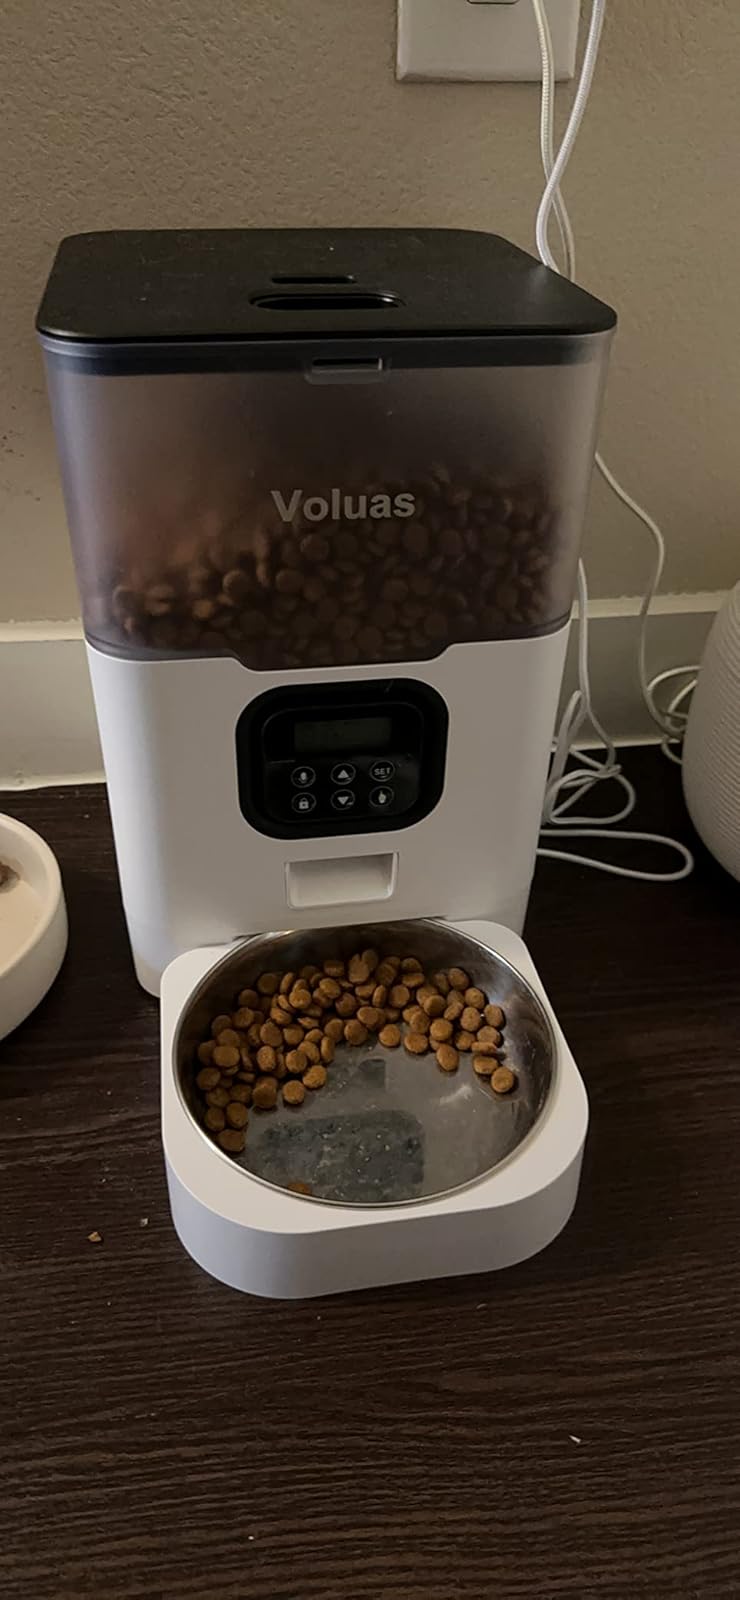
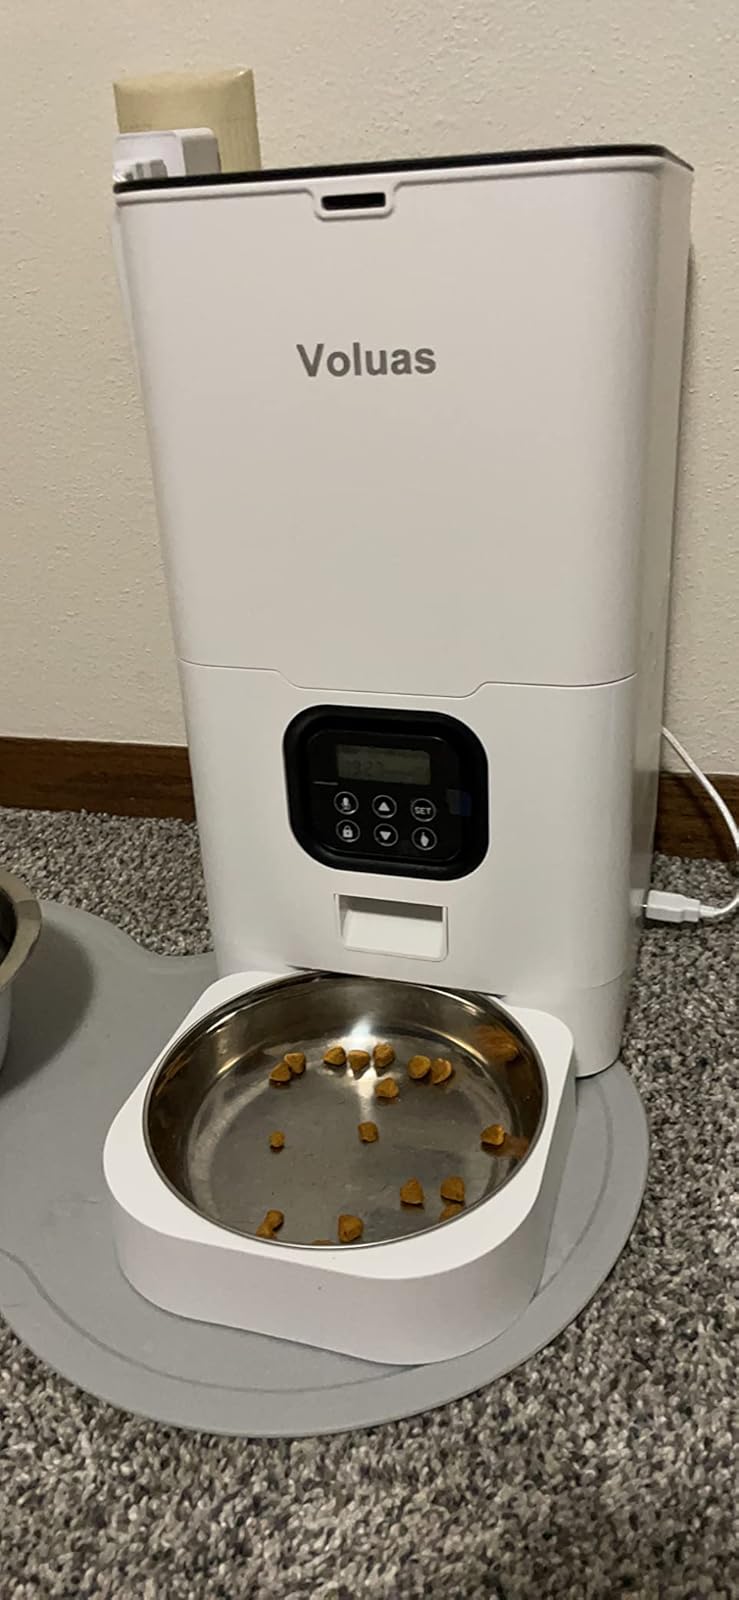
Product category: items_feeder
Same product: no